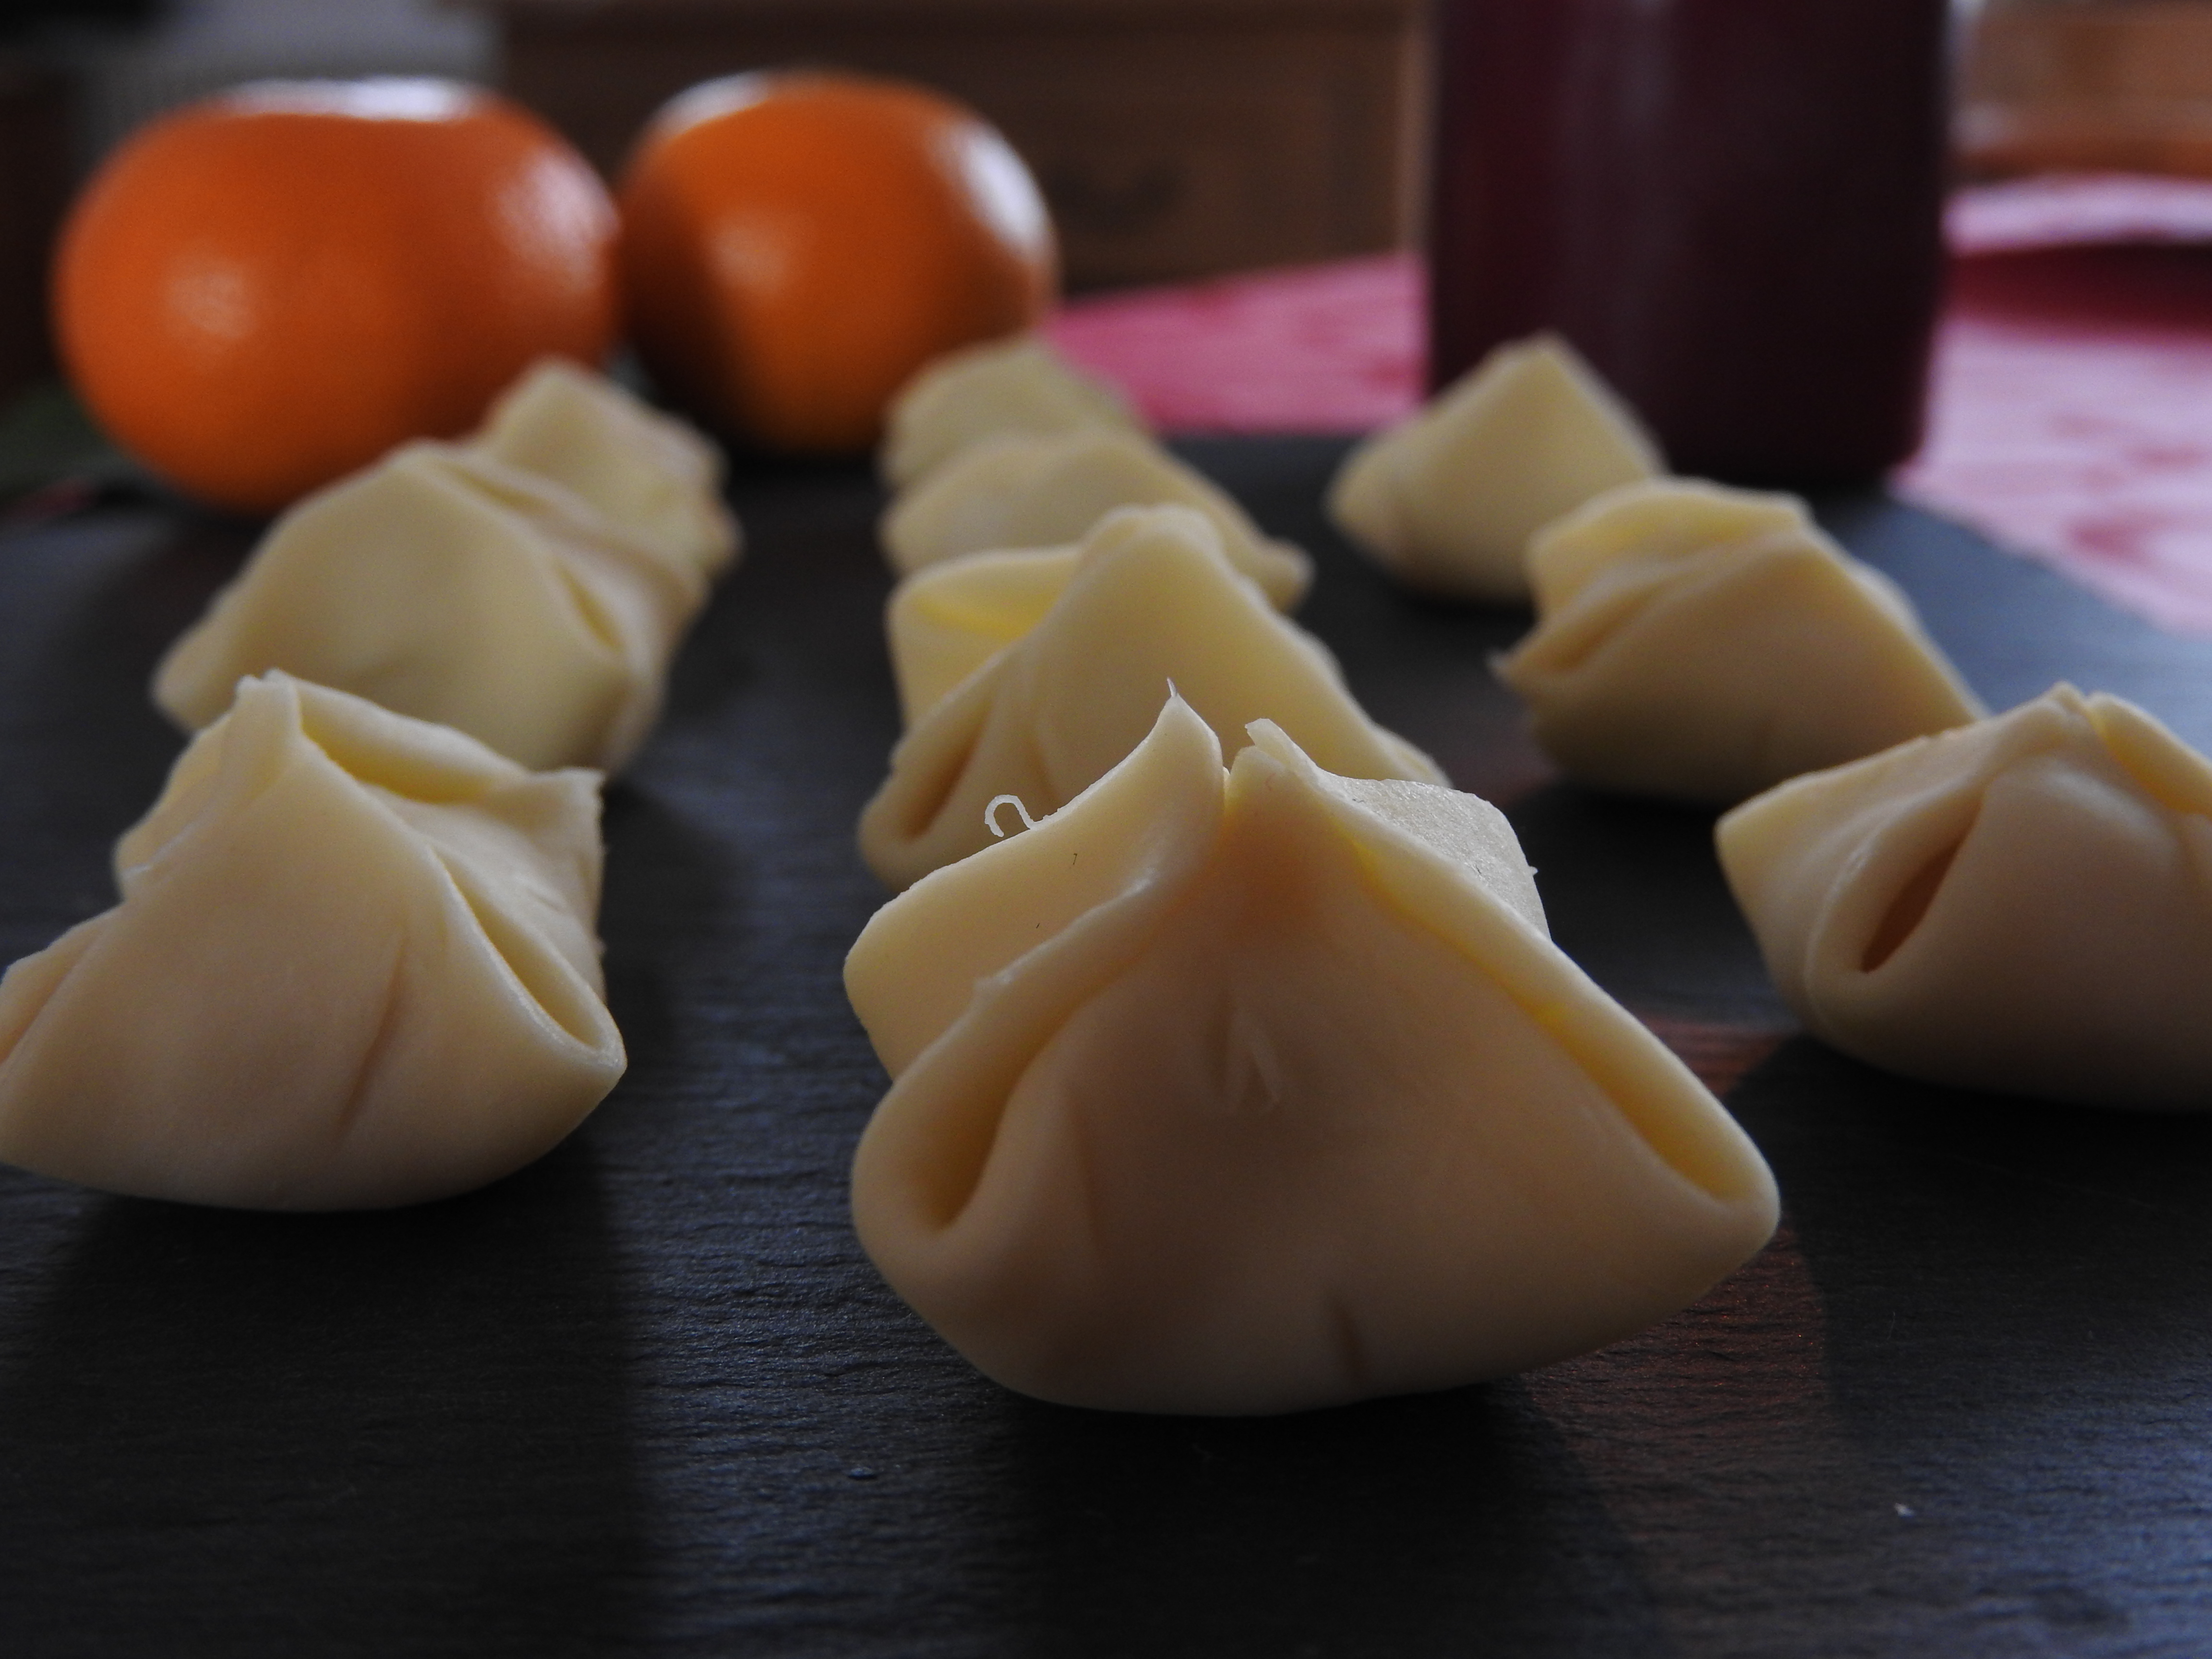
dough, slate, red, orange, leaf, clementine, candle, green, dish, food, jiaozi, dumpling, cuisine, ingredient, Kreplach, wonton, momo, produce, mongolian food, manti, appetizer, comfort food, georgian cuisine